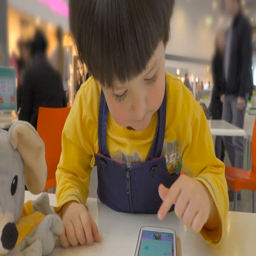
the child playing with smartphone in the cafe